Scottish toponymy

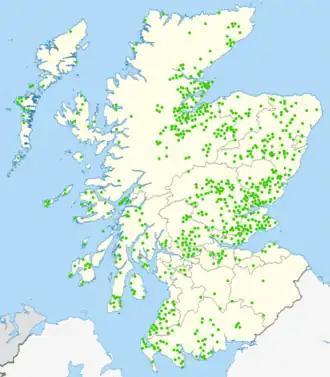
Place names in Scotland that contain the element BAL- from the Scottish Gaelic 'baile' meaning home, farmstead, town or city. This data gives some indication of the extent of medieval Gaelic settlement in Scotland.

Scottish toponymy derives from the languages of Scotland. The toponymy varies in each region, reflecting the linguistic history of each part of the country.